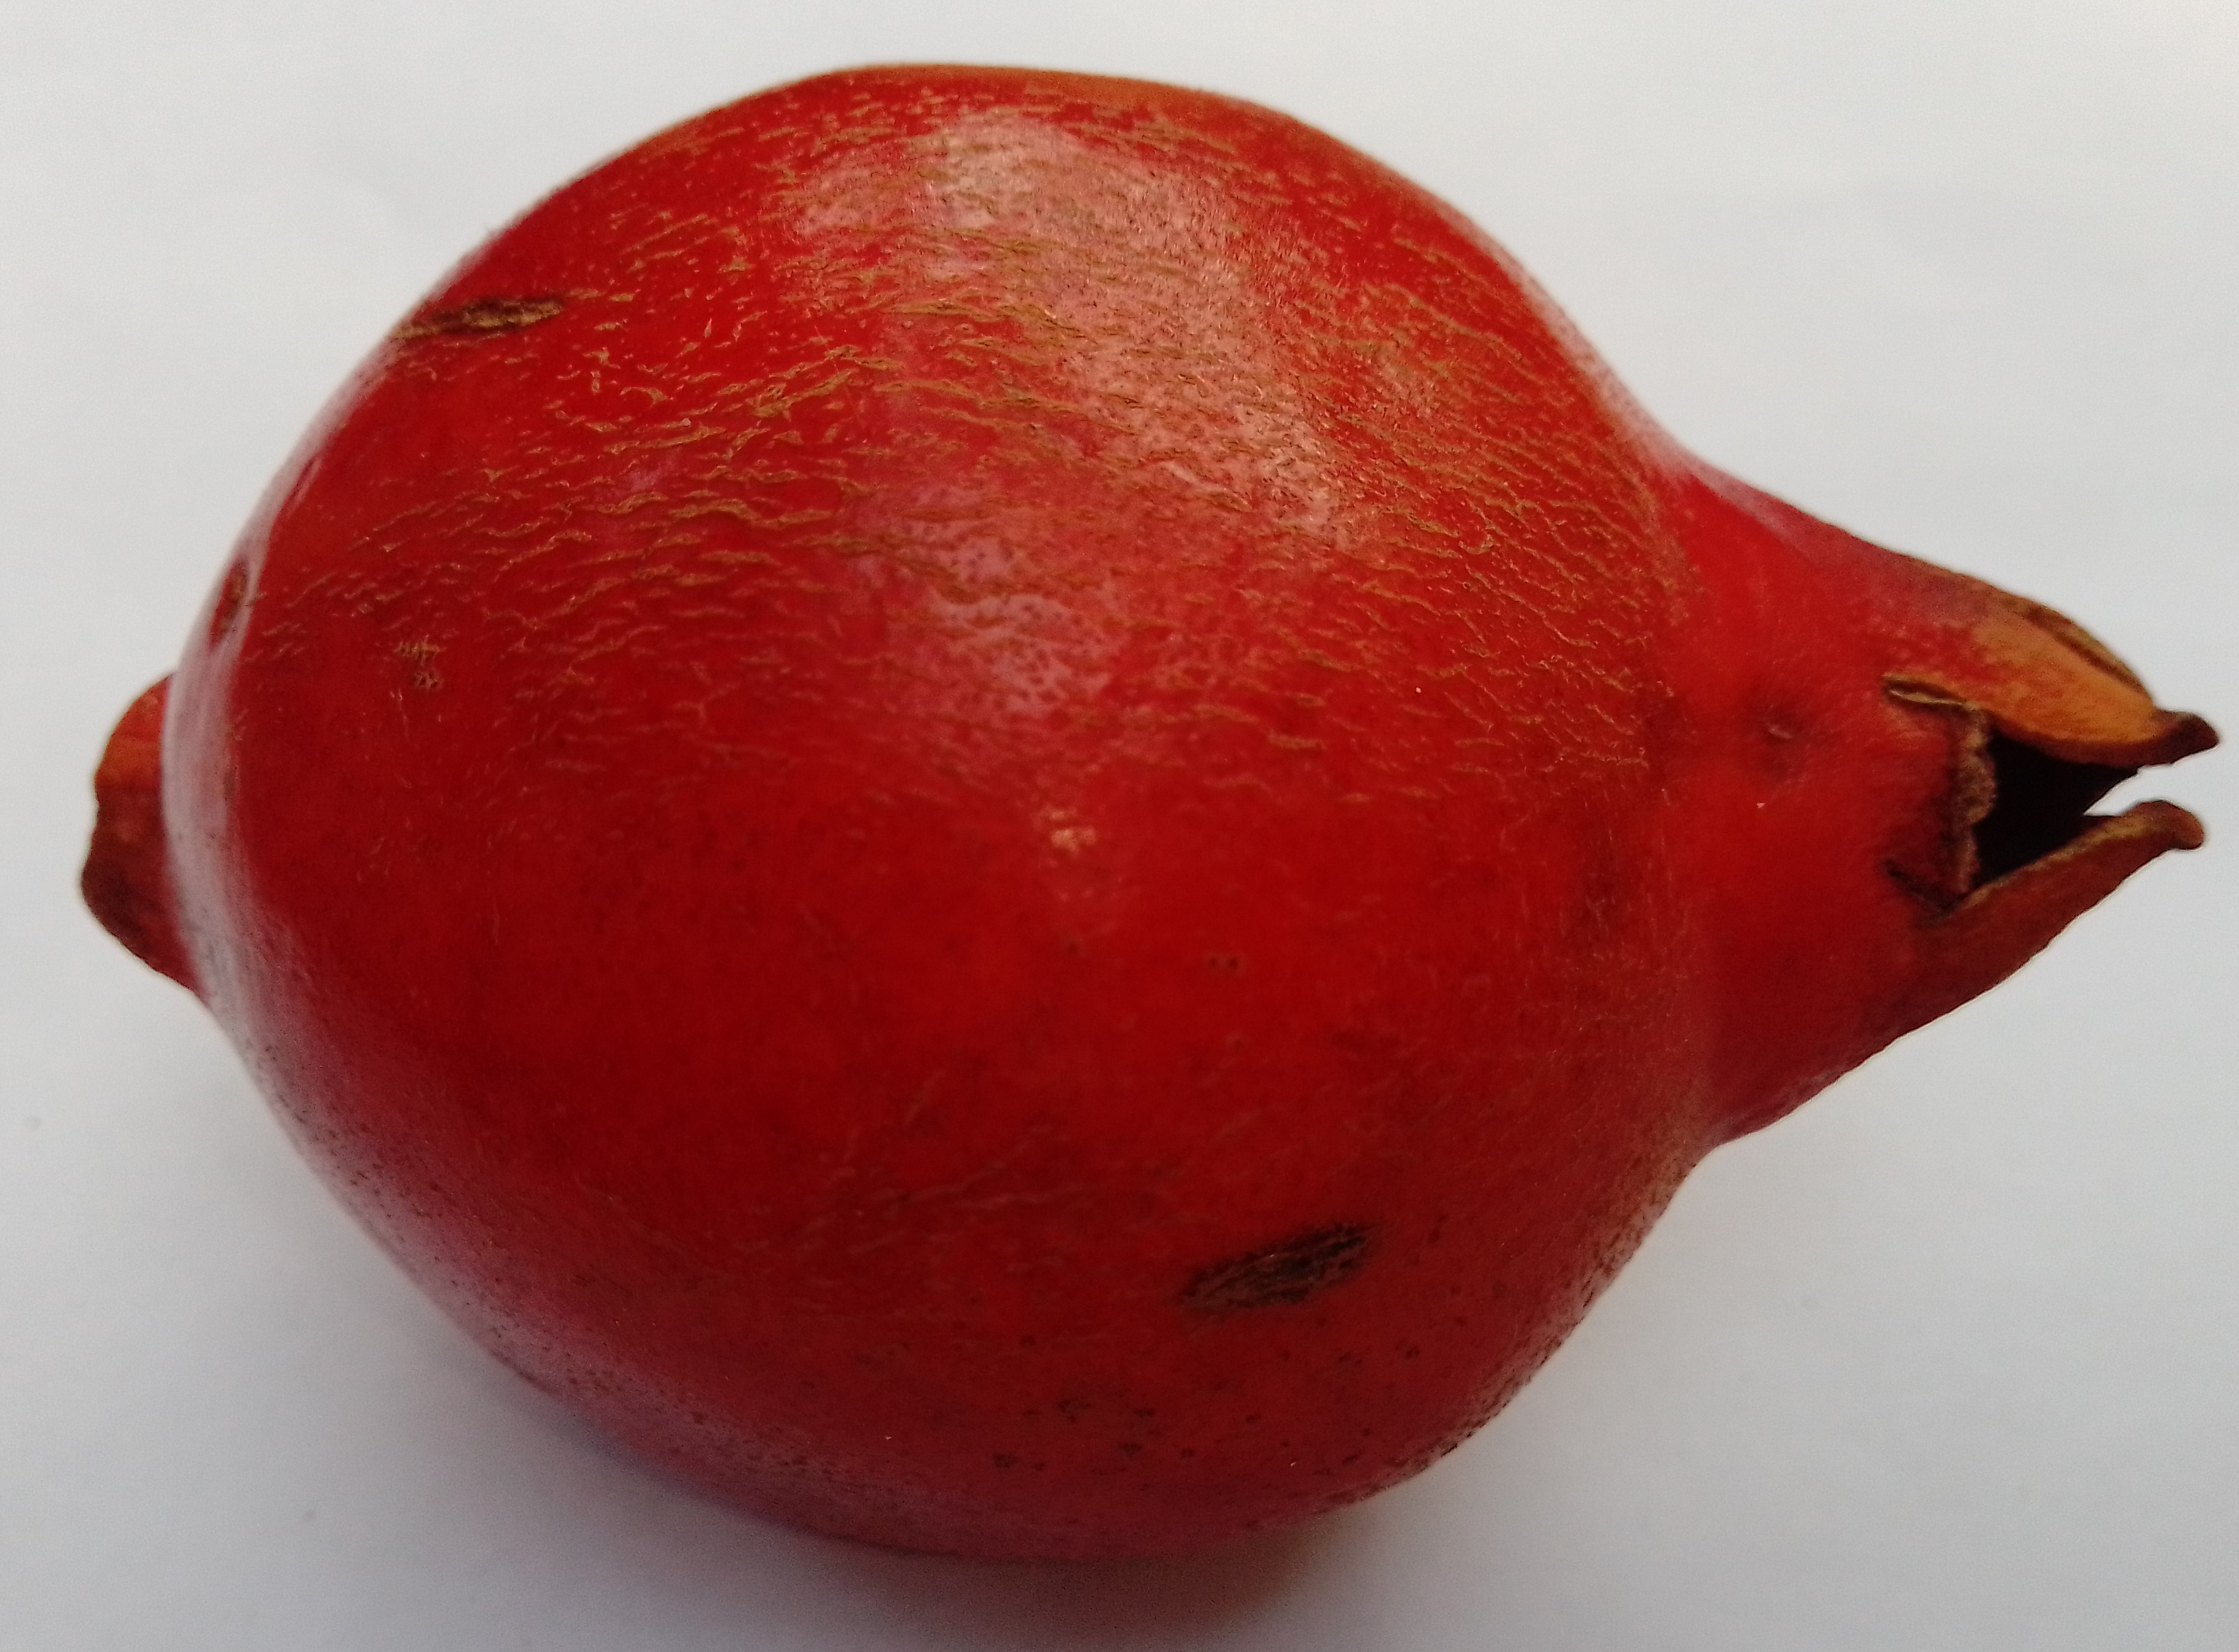
Fruit: pomegranate
Condition: fresh